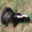
Label: skunk